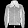
Label: Coat